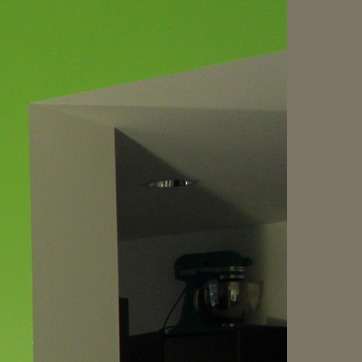
Material: metal